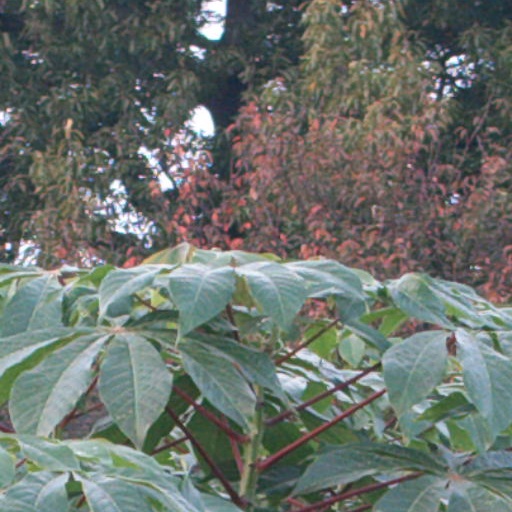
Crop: cassava